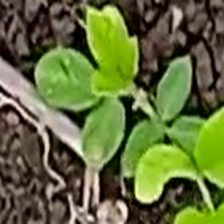
Weed species: Sicklepod_(Senna obtusifolia)